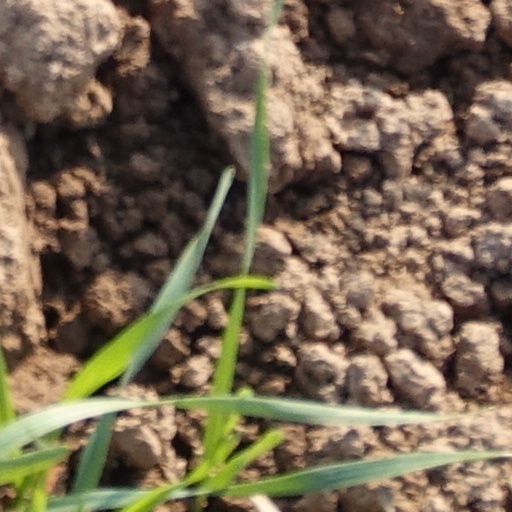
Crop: wheat